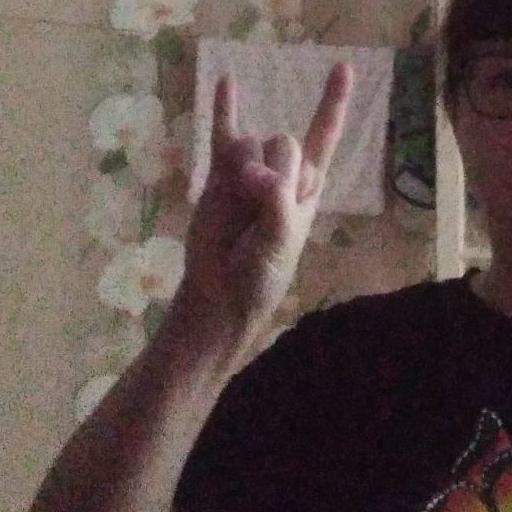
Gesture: rock